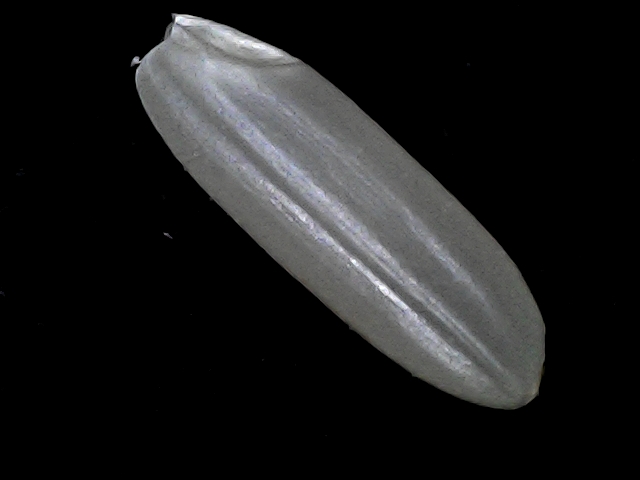
Rice variety: BRRI67